Gainesville, Florida

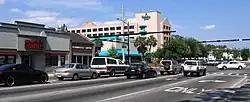
Heading east on University Avenue, approaching 13th Street (US 441) intersection

Gainesville is served by "The Gainesville Sun" and "The Independent Florida Alligator", the student newspaper for the University of Florida and Santa Fe College. In March 2022 two-year-old Mainstreet Daily News announced it would go into print weekly.